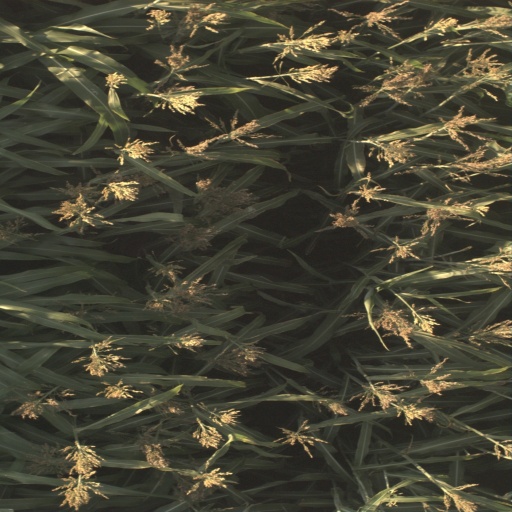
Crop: sorghum